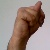
The image shows a hand gesture representing the letter 'N' in Indian Sign Language.